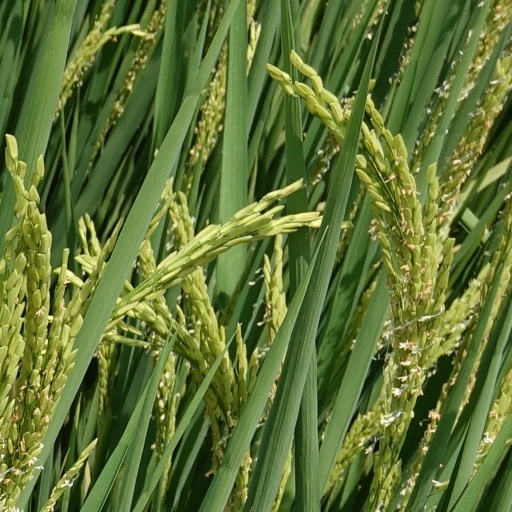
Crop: rice